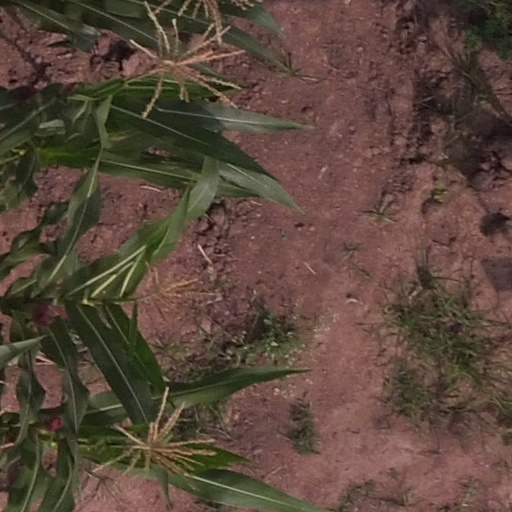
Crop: maize; corn